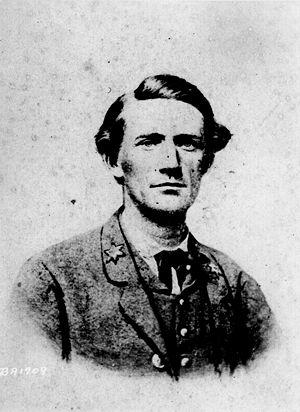
John Singleton Mosby fut un officier des États confédérés d'Amérique. Dans le civil, il était avocat. Il est surtout connu pour avoir formé et dirigé une unité de cavalerie remarquable surnommée les « gardes de Mosby » ou les « fantômes gris de Mosby ».